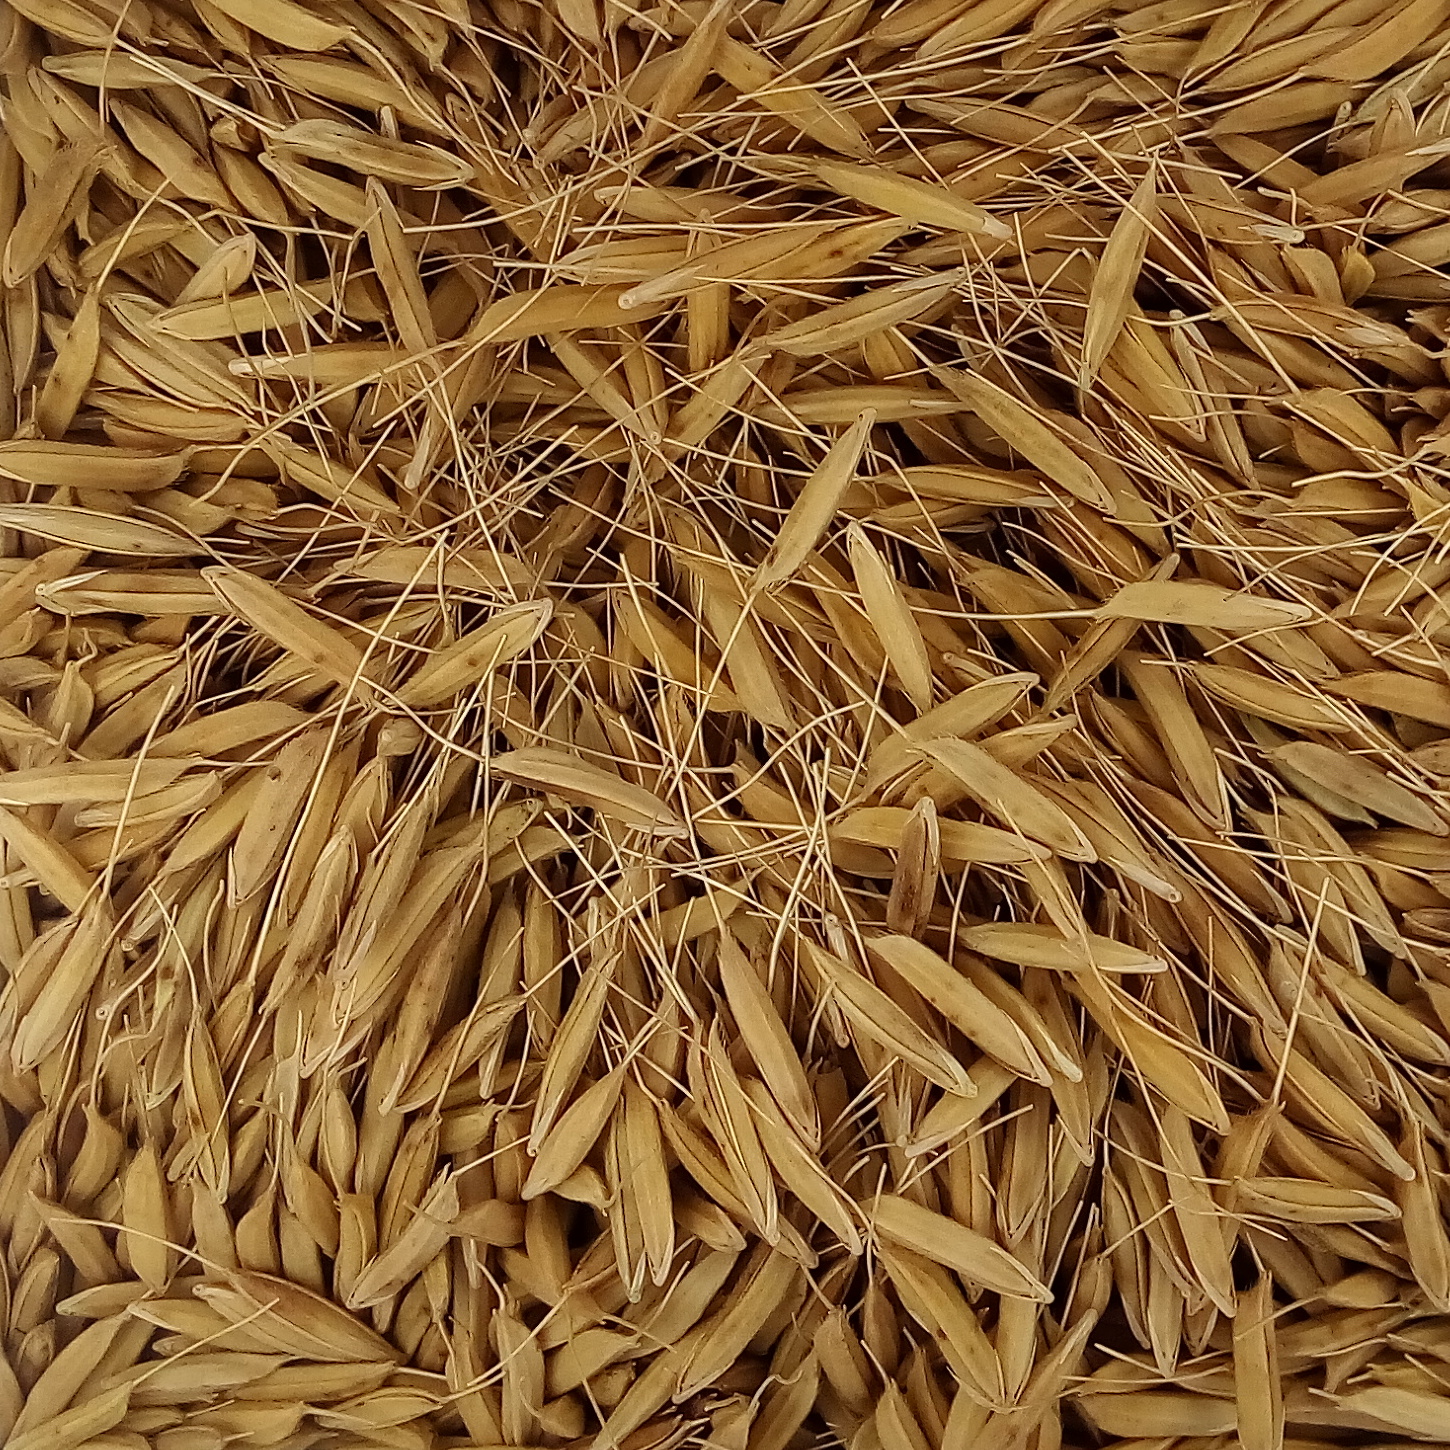
Rice seed variety: PB_6